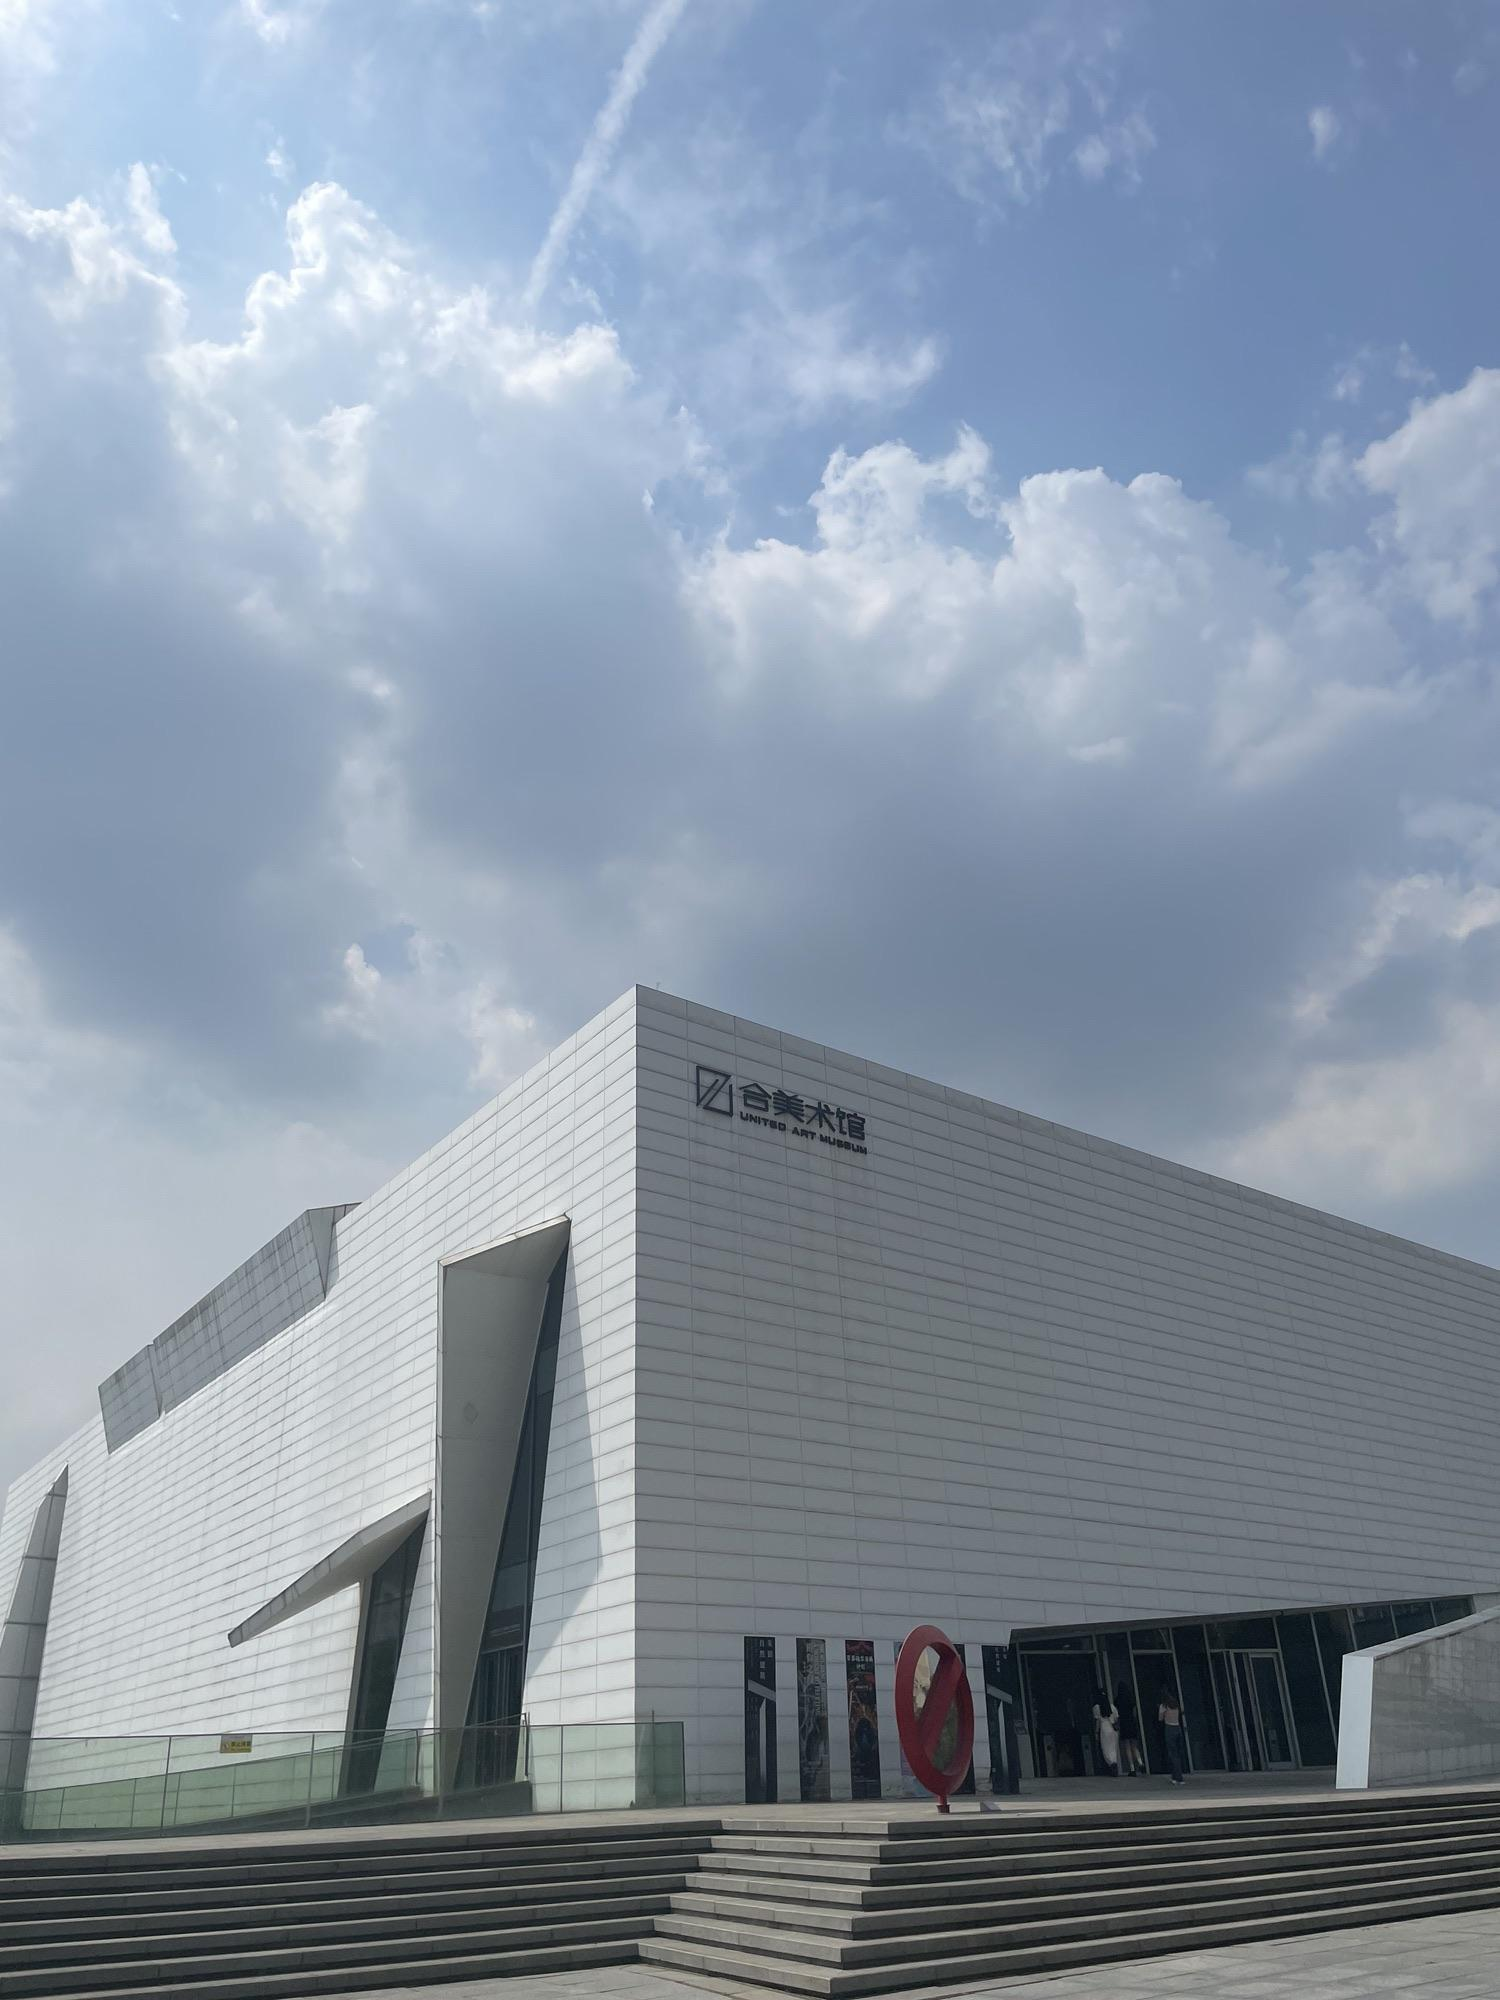
地标名称：合美术馆
所在城市：武汉市·洪山区